Pilestræde 39

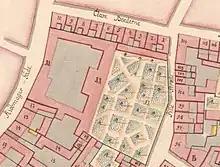
No. 11 seen on a detail from Christian Gedde's map of Købmager Quarter, 1757.

The site was formerly part of a much larger property, listed in Copenhagen's first cadastre of 1689 as No. 14 in Købmager Quarter. On 24 July 1672, it was sold at auction to Conrad von Reventlow (1644–1708). After his death in 1708, the property was passed to his son Christian Detlev Reventlow (1671–1738). The buildings were destroyed in the Copenhagen Fire of 1728 but subsequently rebuilt. Christian Ditlev Reventlow owned the property until his death. It was passed to his son Christian Ditlev Reventlow after his death.